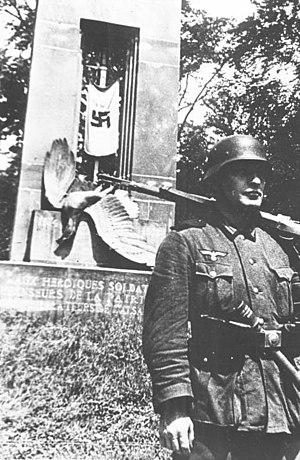
L’armistice du 22 juin 1940 est une convention signée en forêt de Compiègne entre le représentant du Troisième Reich allemand et celui du gouvernement français de Philippe Pétain afin de mettre fin aux hostilités ouvertes par la déclaration de guerre de la France envers l'Allemagne le 3 septembre 1939, marquées notamment par la bataille de France déclenchée le 10 mai 1940.